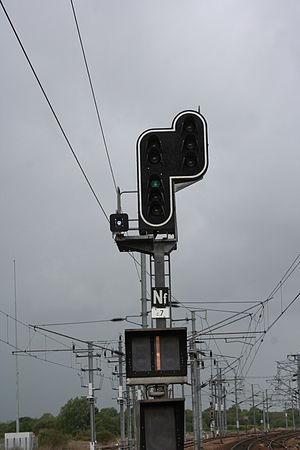
Le blanc lunaire est une couleur normalisée de feux de signalisation ferroviaire, un nom de couleur qui désigne une teinte blanche ou blanc cassé vaguement froide ou bleuâtre, et une métaphore banale de l'écriture littéraire.